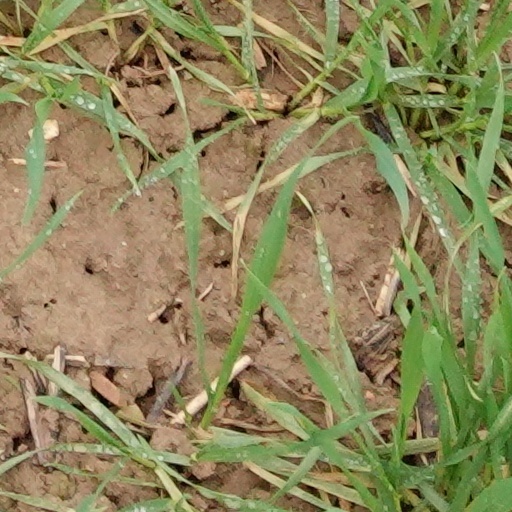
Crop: wheat